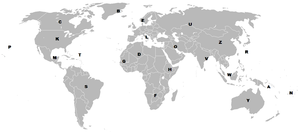
Le code OACI des aéroports est un code de classement géographique à quatre lettres attribué à chaque aéroport à travers le monde par l’Organisation de l'aviation civile internationale.